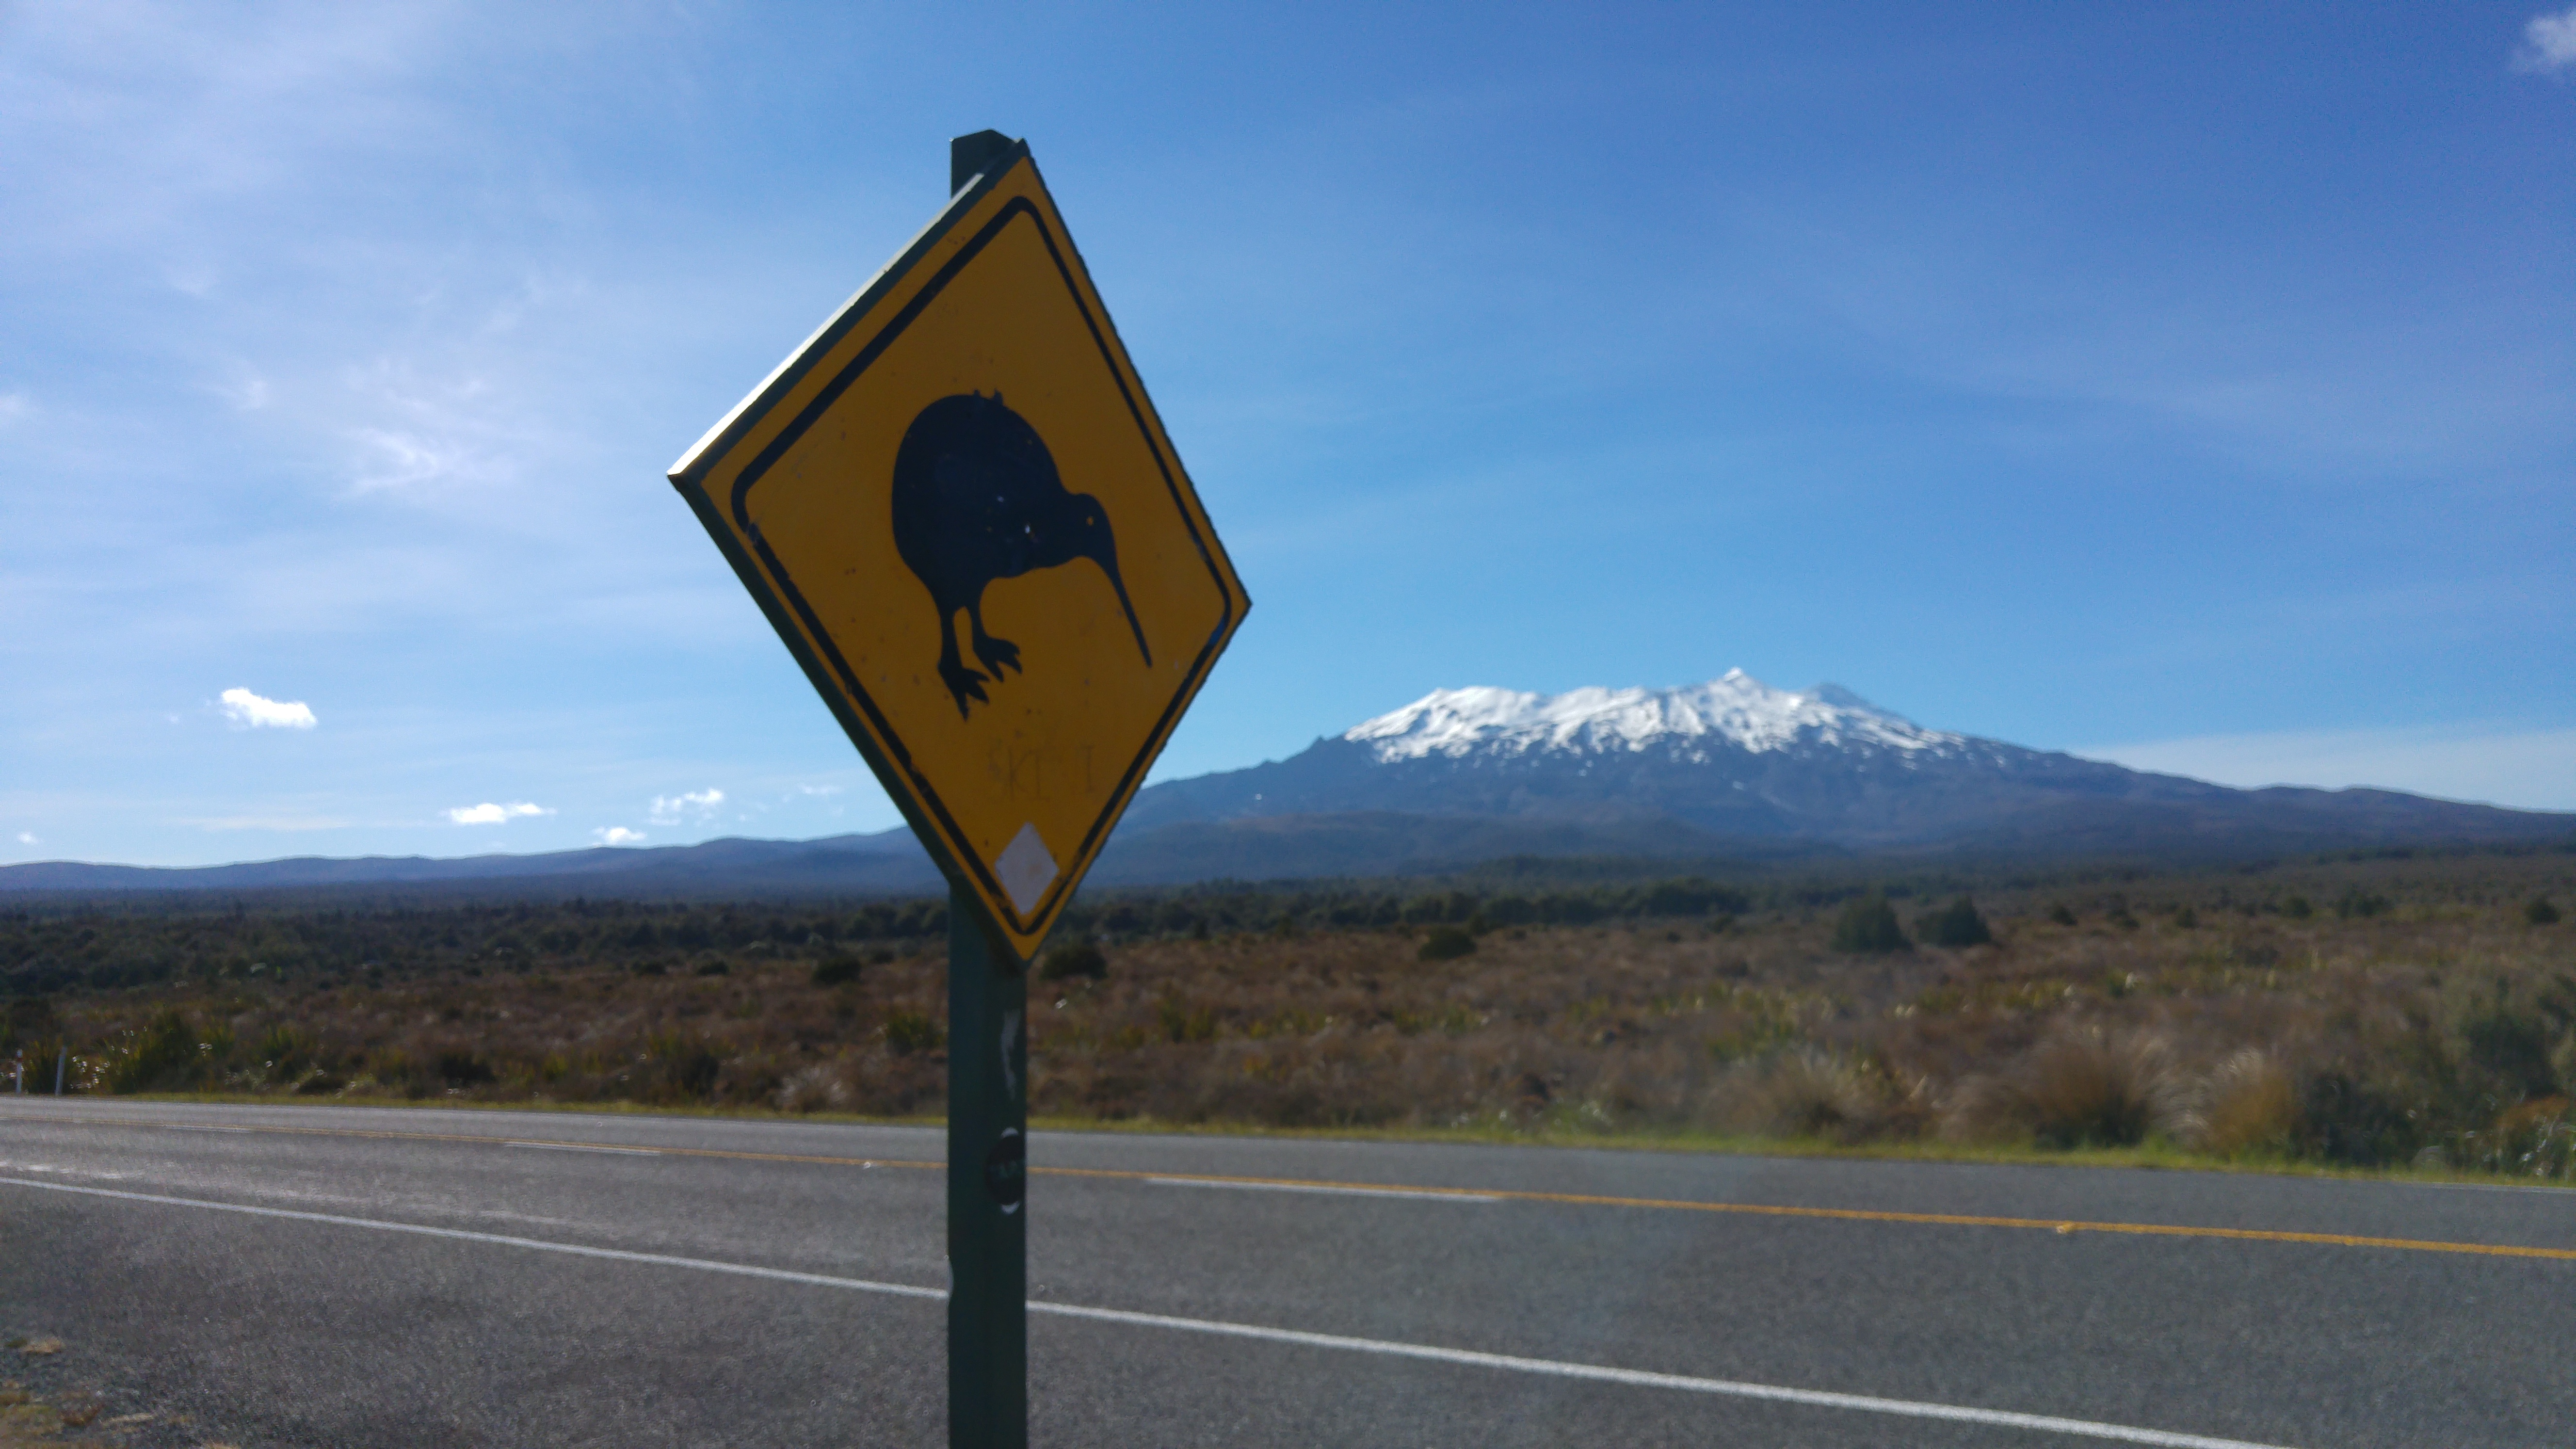
road, highway, sign, street light, signage, lane, lighting, road trip, infrastructure, light fixture, traffic sign, controlled access highway